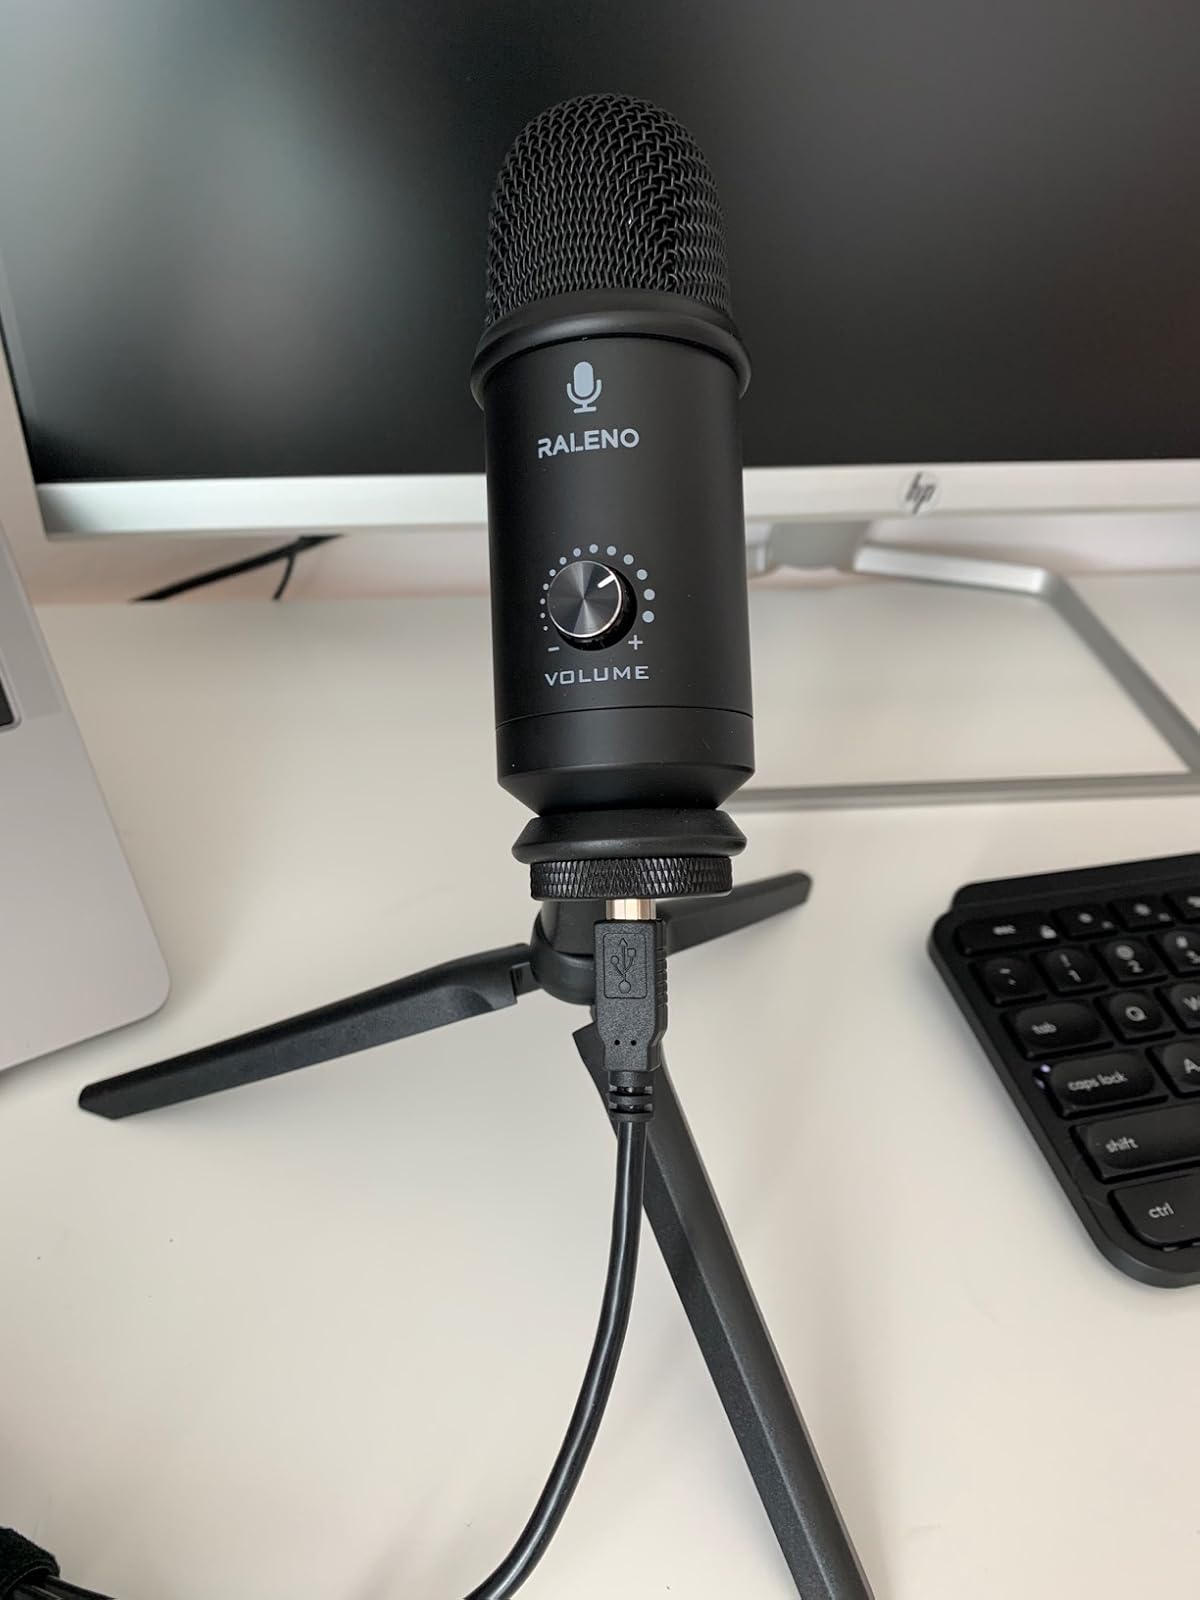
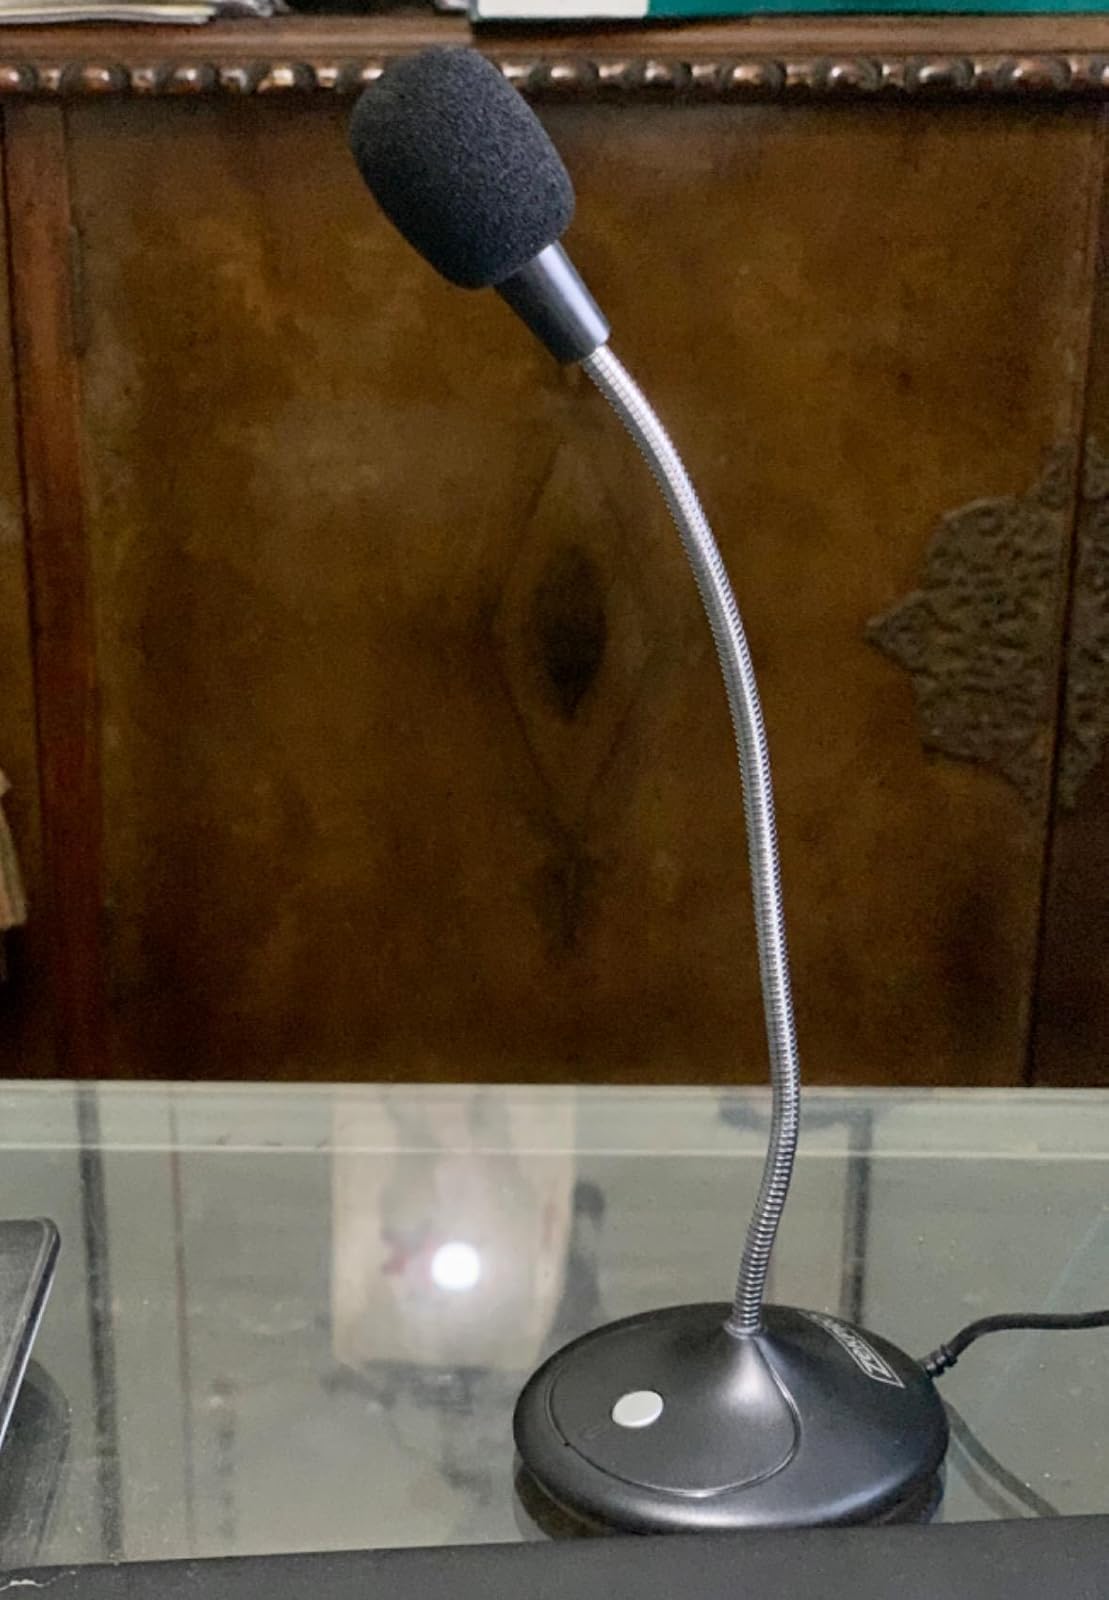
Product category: microphone
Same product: no